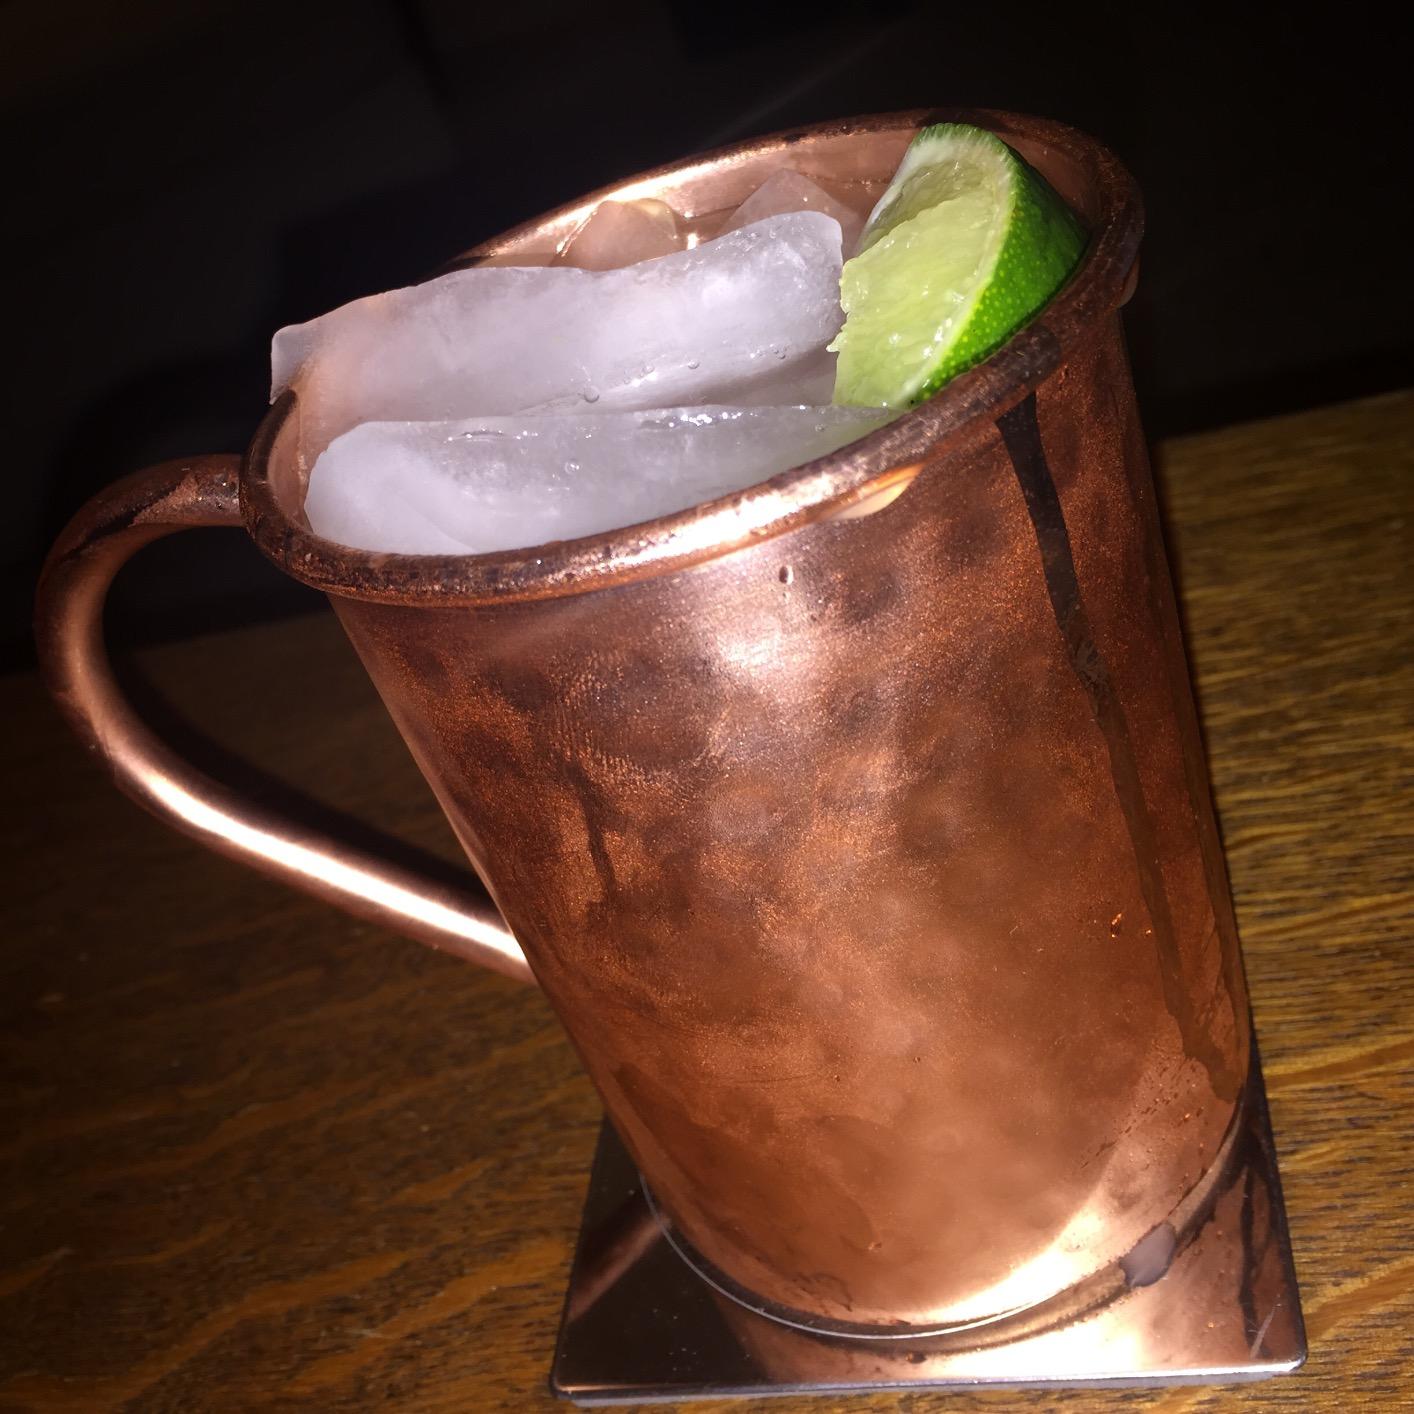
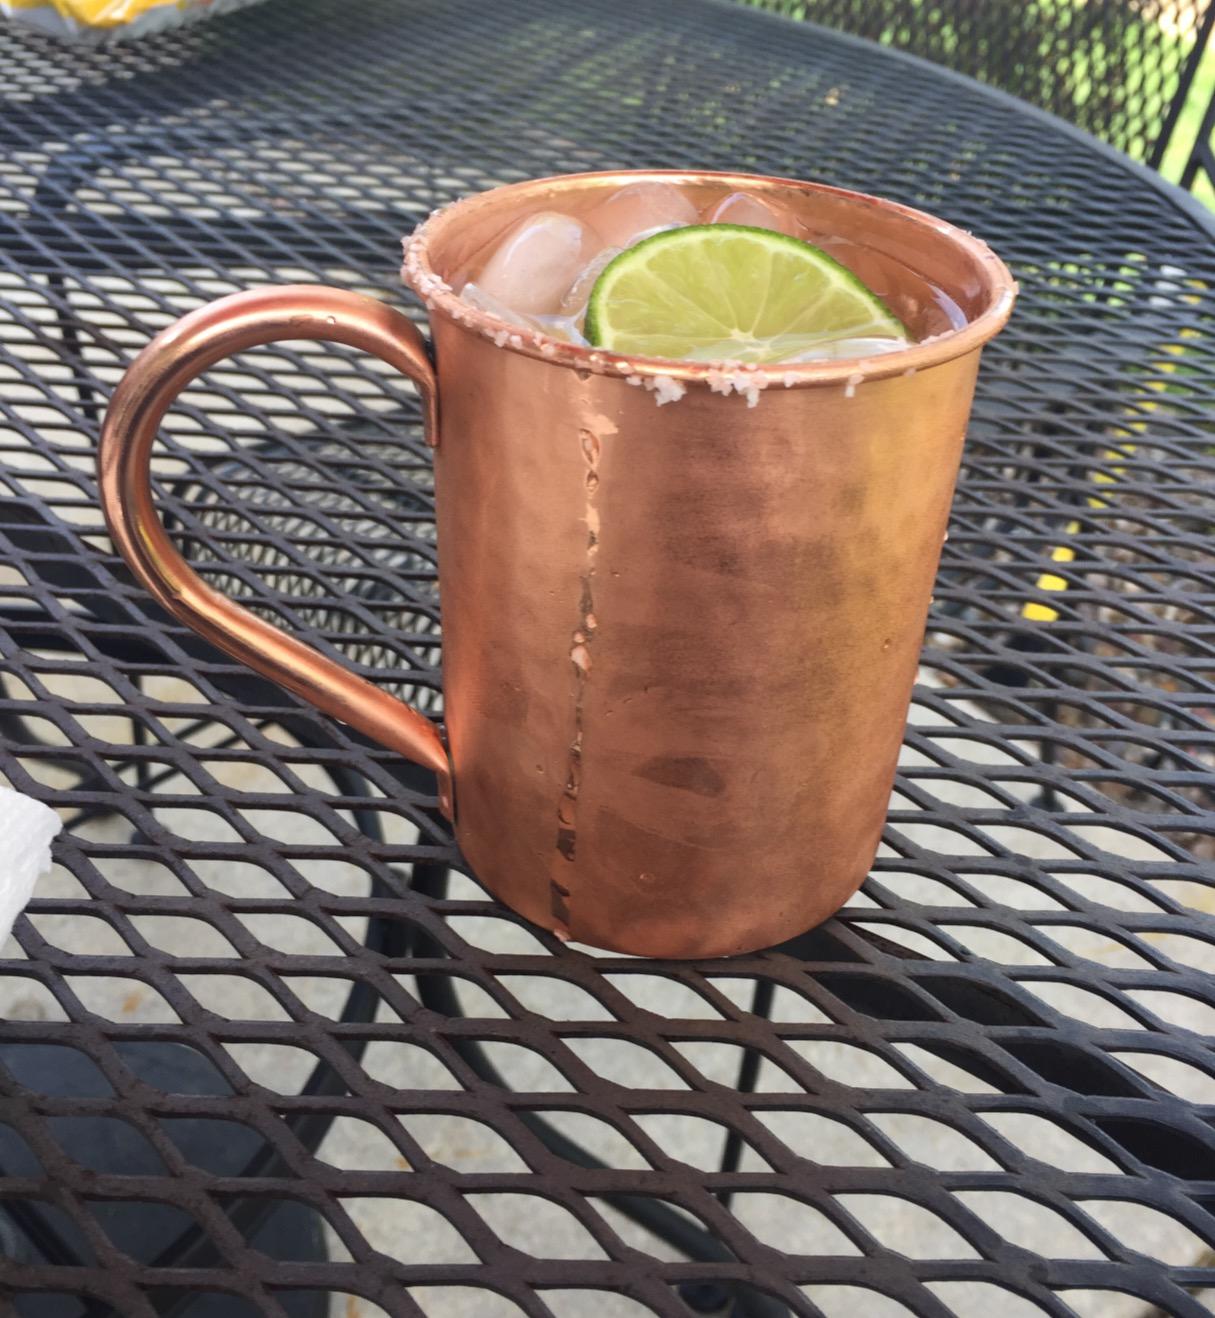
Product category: items_mug
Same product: yes